47th Vanier Cup

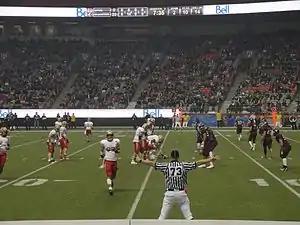
The Laval Rouge et Or on offense against the McMaster Marauders in the second quarter.

The Vanier Cup is played between the champions of the Mitchell Bowl and the Uteck Bowl, the national semi-final games. In 2011, according to the rotating schedule, the Atlantic conference Loney Bowl champion Acadia Axemen met the Ontario conference's Yates Cup champion McMaster Marauders for the Uteck Bowl. The winners of the Canada West conference Hardy Trophy, the Calgary Dinos, hosted the Dunsmore Cup Quebec champion Laval Rouge et Or for the Mitchell Bowl.